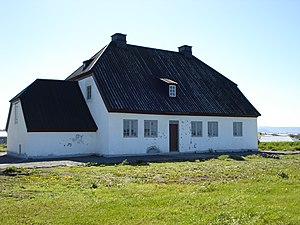
Seltjarnarnes
Medicinmuseet Nesstofa
Seltjarnarnes er en by og kommune vest for Reykjavík i Island. Kommunen der ligger yderst på halvøen havde i december 2006 4.467 indbyggere. Seltjarnarneshreppur afholdt sit første kommunevalg i 1875. Før den tid omfattede det gamle Seltjarnarneshreppur hele næsset mellem fjordene Kollafjörður og Skerjafjörður. Dele af Kópavogur hørte indtil 1948 ligeledes til Seltjarnarneshreppur, og fra januar 1948 har kommunen det samme område som i dag.